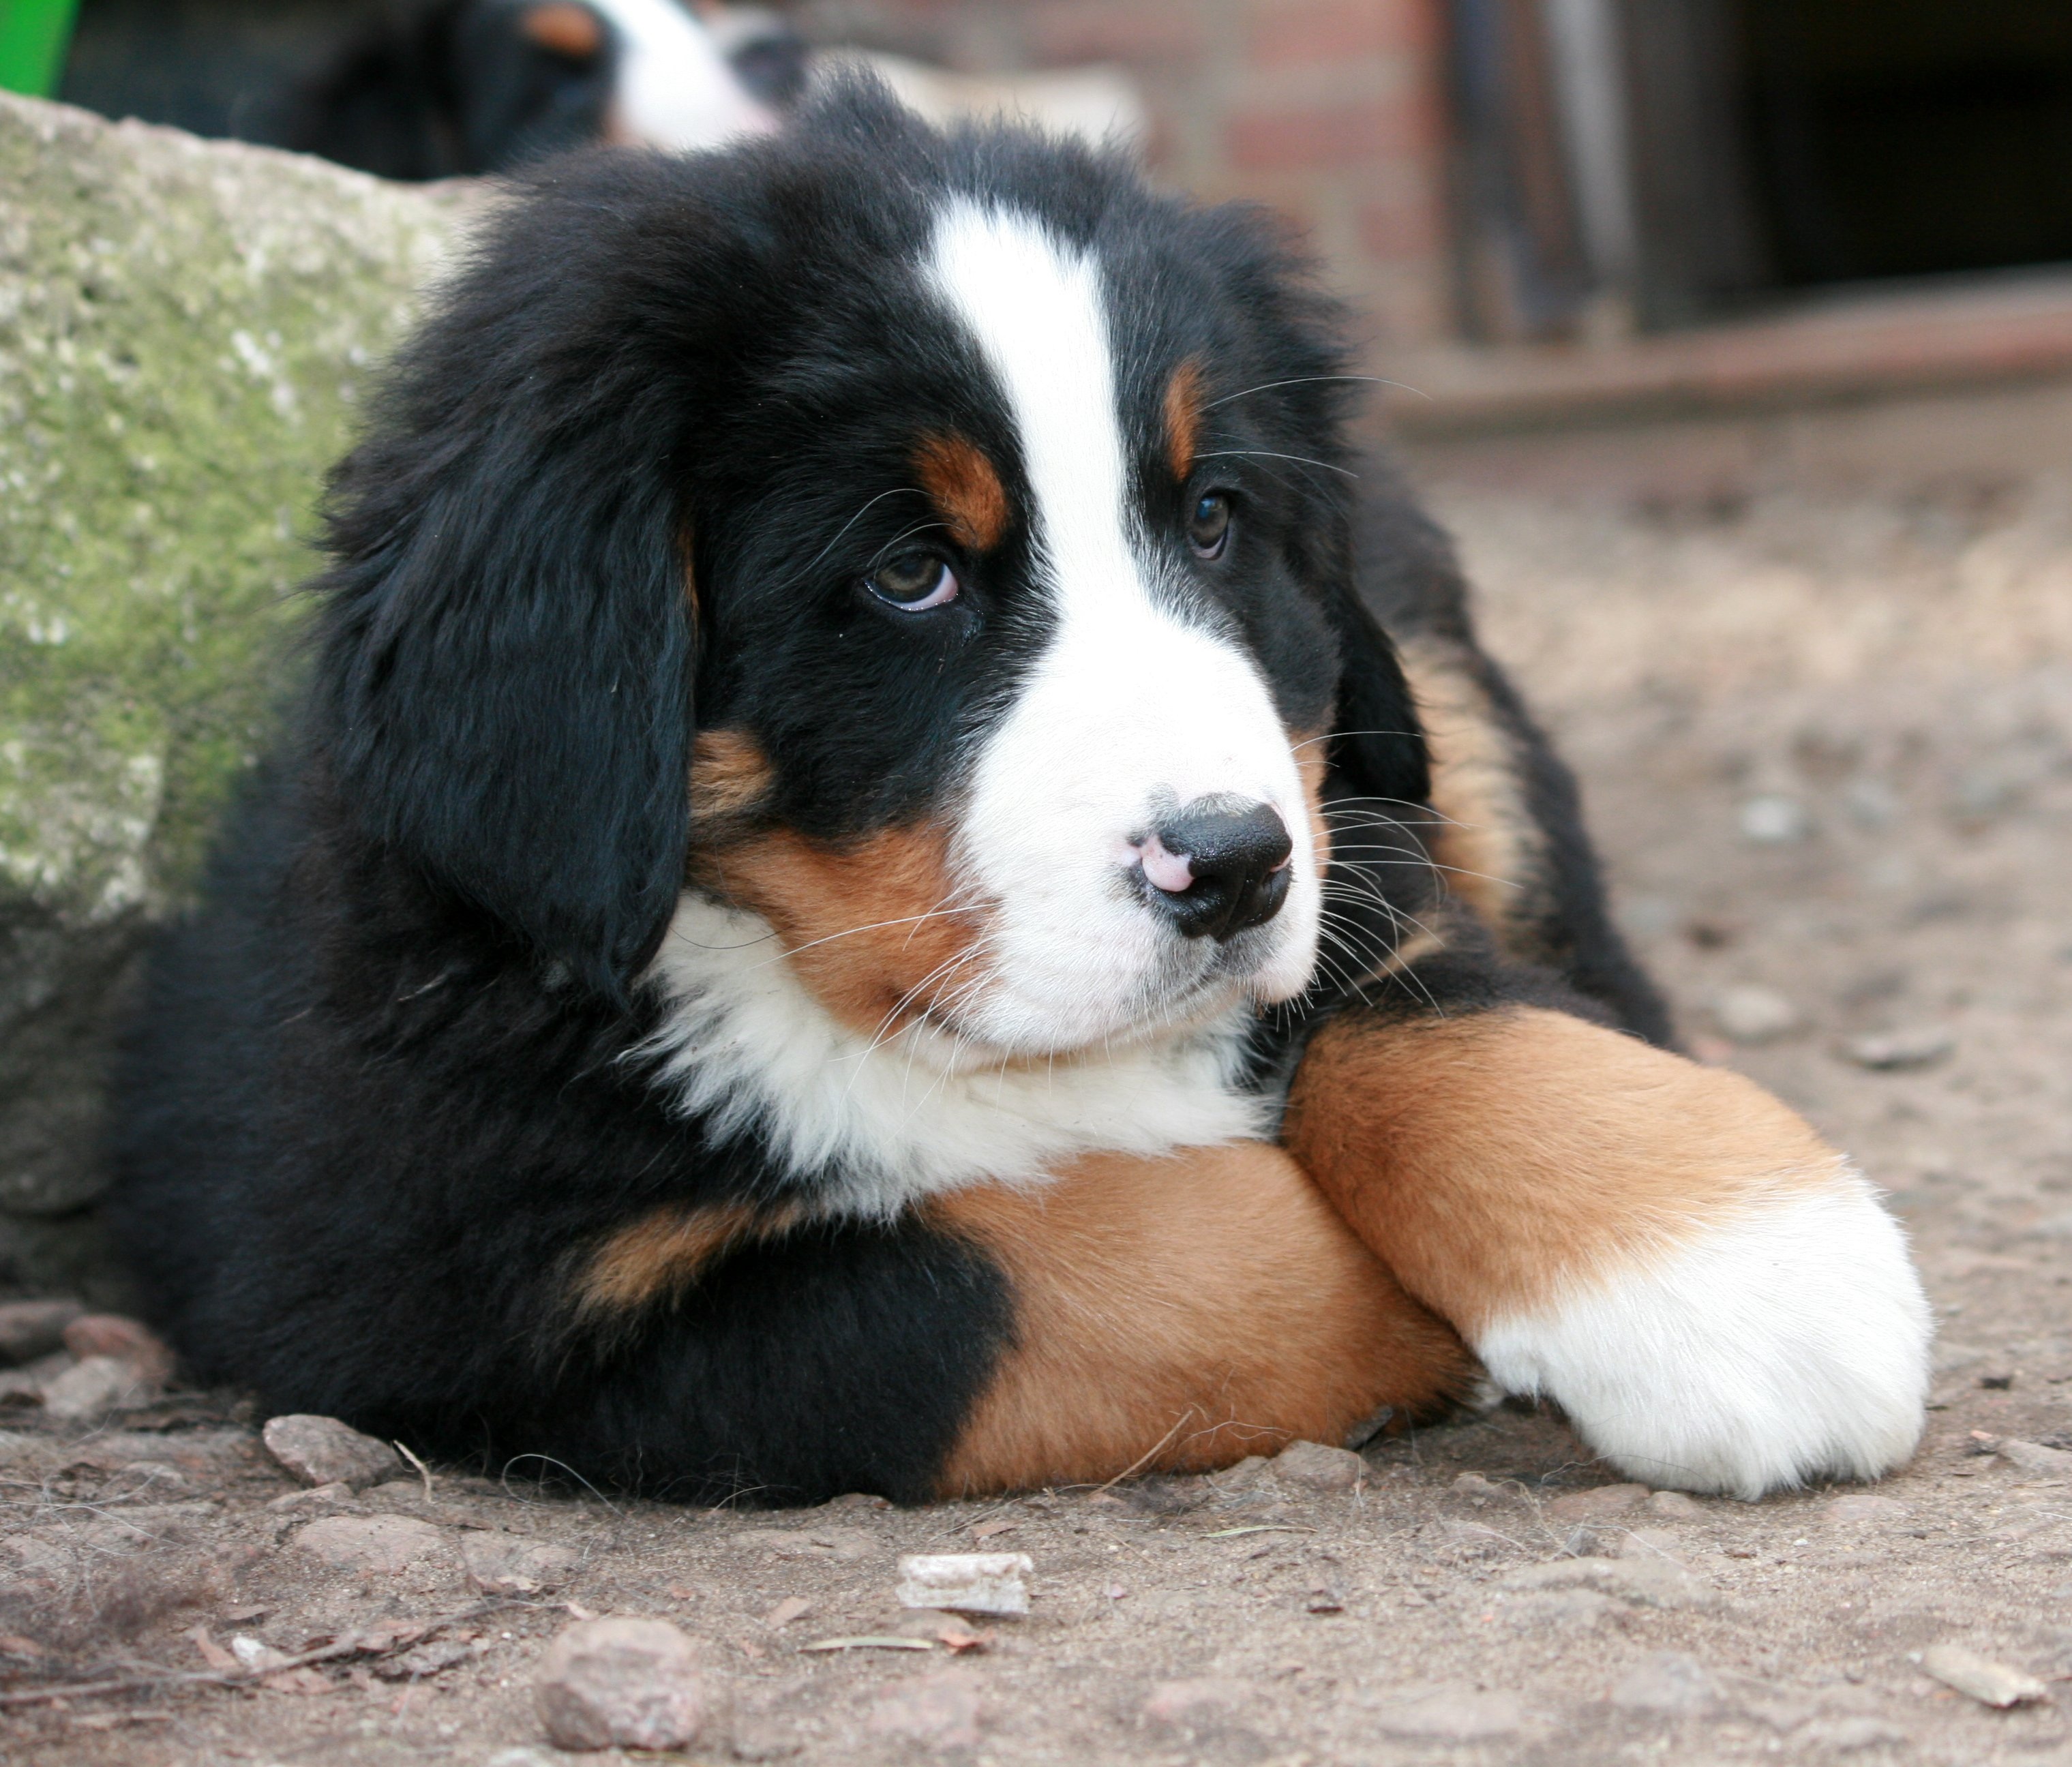
puppy, dog, mammal, vertebrate, dog breed, bernese mountain dog, entlebucher mountain dog, berner, dog like mammal, carnivoran, greater swiss mountain dog, appenzeller sennenhund